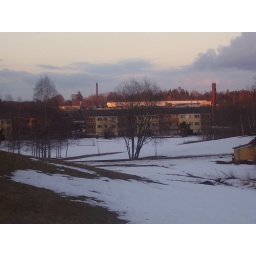
I live in one such house not the ones on the photo, my place of residence is hiden by the trees